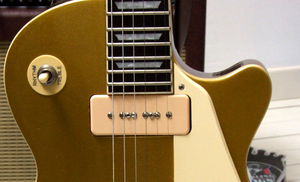
P90 monté sur une guitare de type Les Paul (micro Tonerider, guitare Agile AL-2000)
Le P-90 est un micro à simple bobinage pour guitare électrique inventé en 1946 par Gibson pour succéder à l'encombrant micro dit « Charlie Christian » qui équipait depuis 1936 les premières guitares électriques de la firme. Il est toujours produit aujourd'hui. D'une conception différente des bobinages simples de Fender, le micro de Gibson est parfois confondu avec un humbucker en raison de sa largeur. D'autres fabricants produisent le P-90 qui se décline en deux catégories nommées d'après la forme du cache : le soap bar et le dog ear.